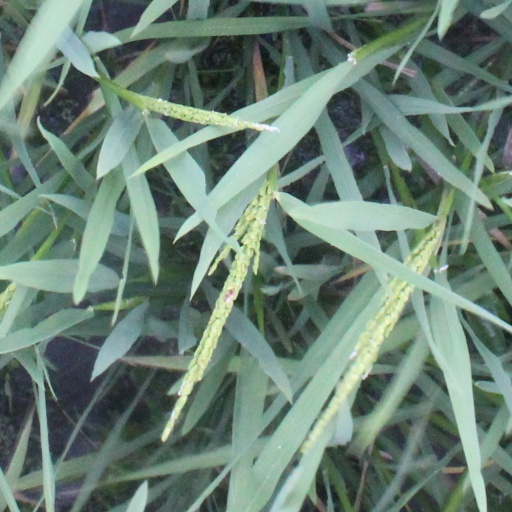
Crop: rice